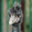
Label: bird